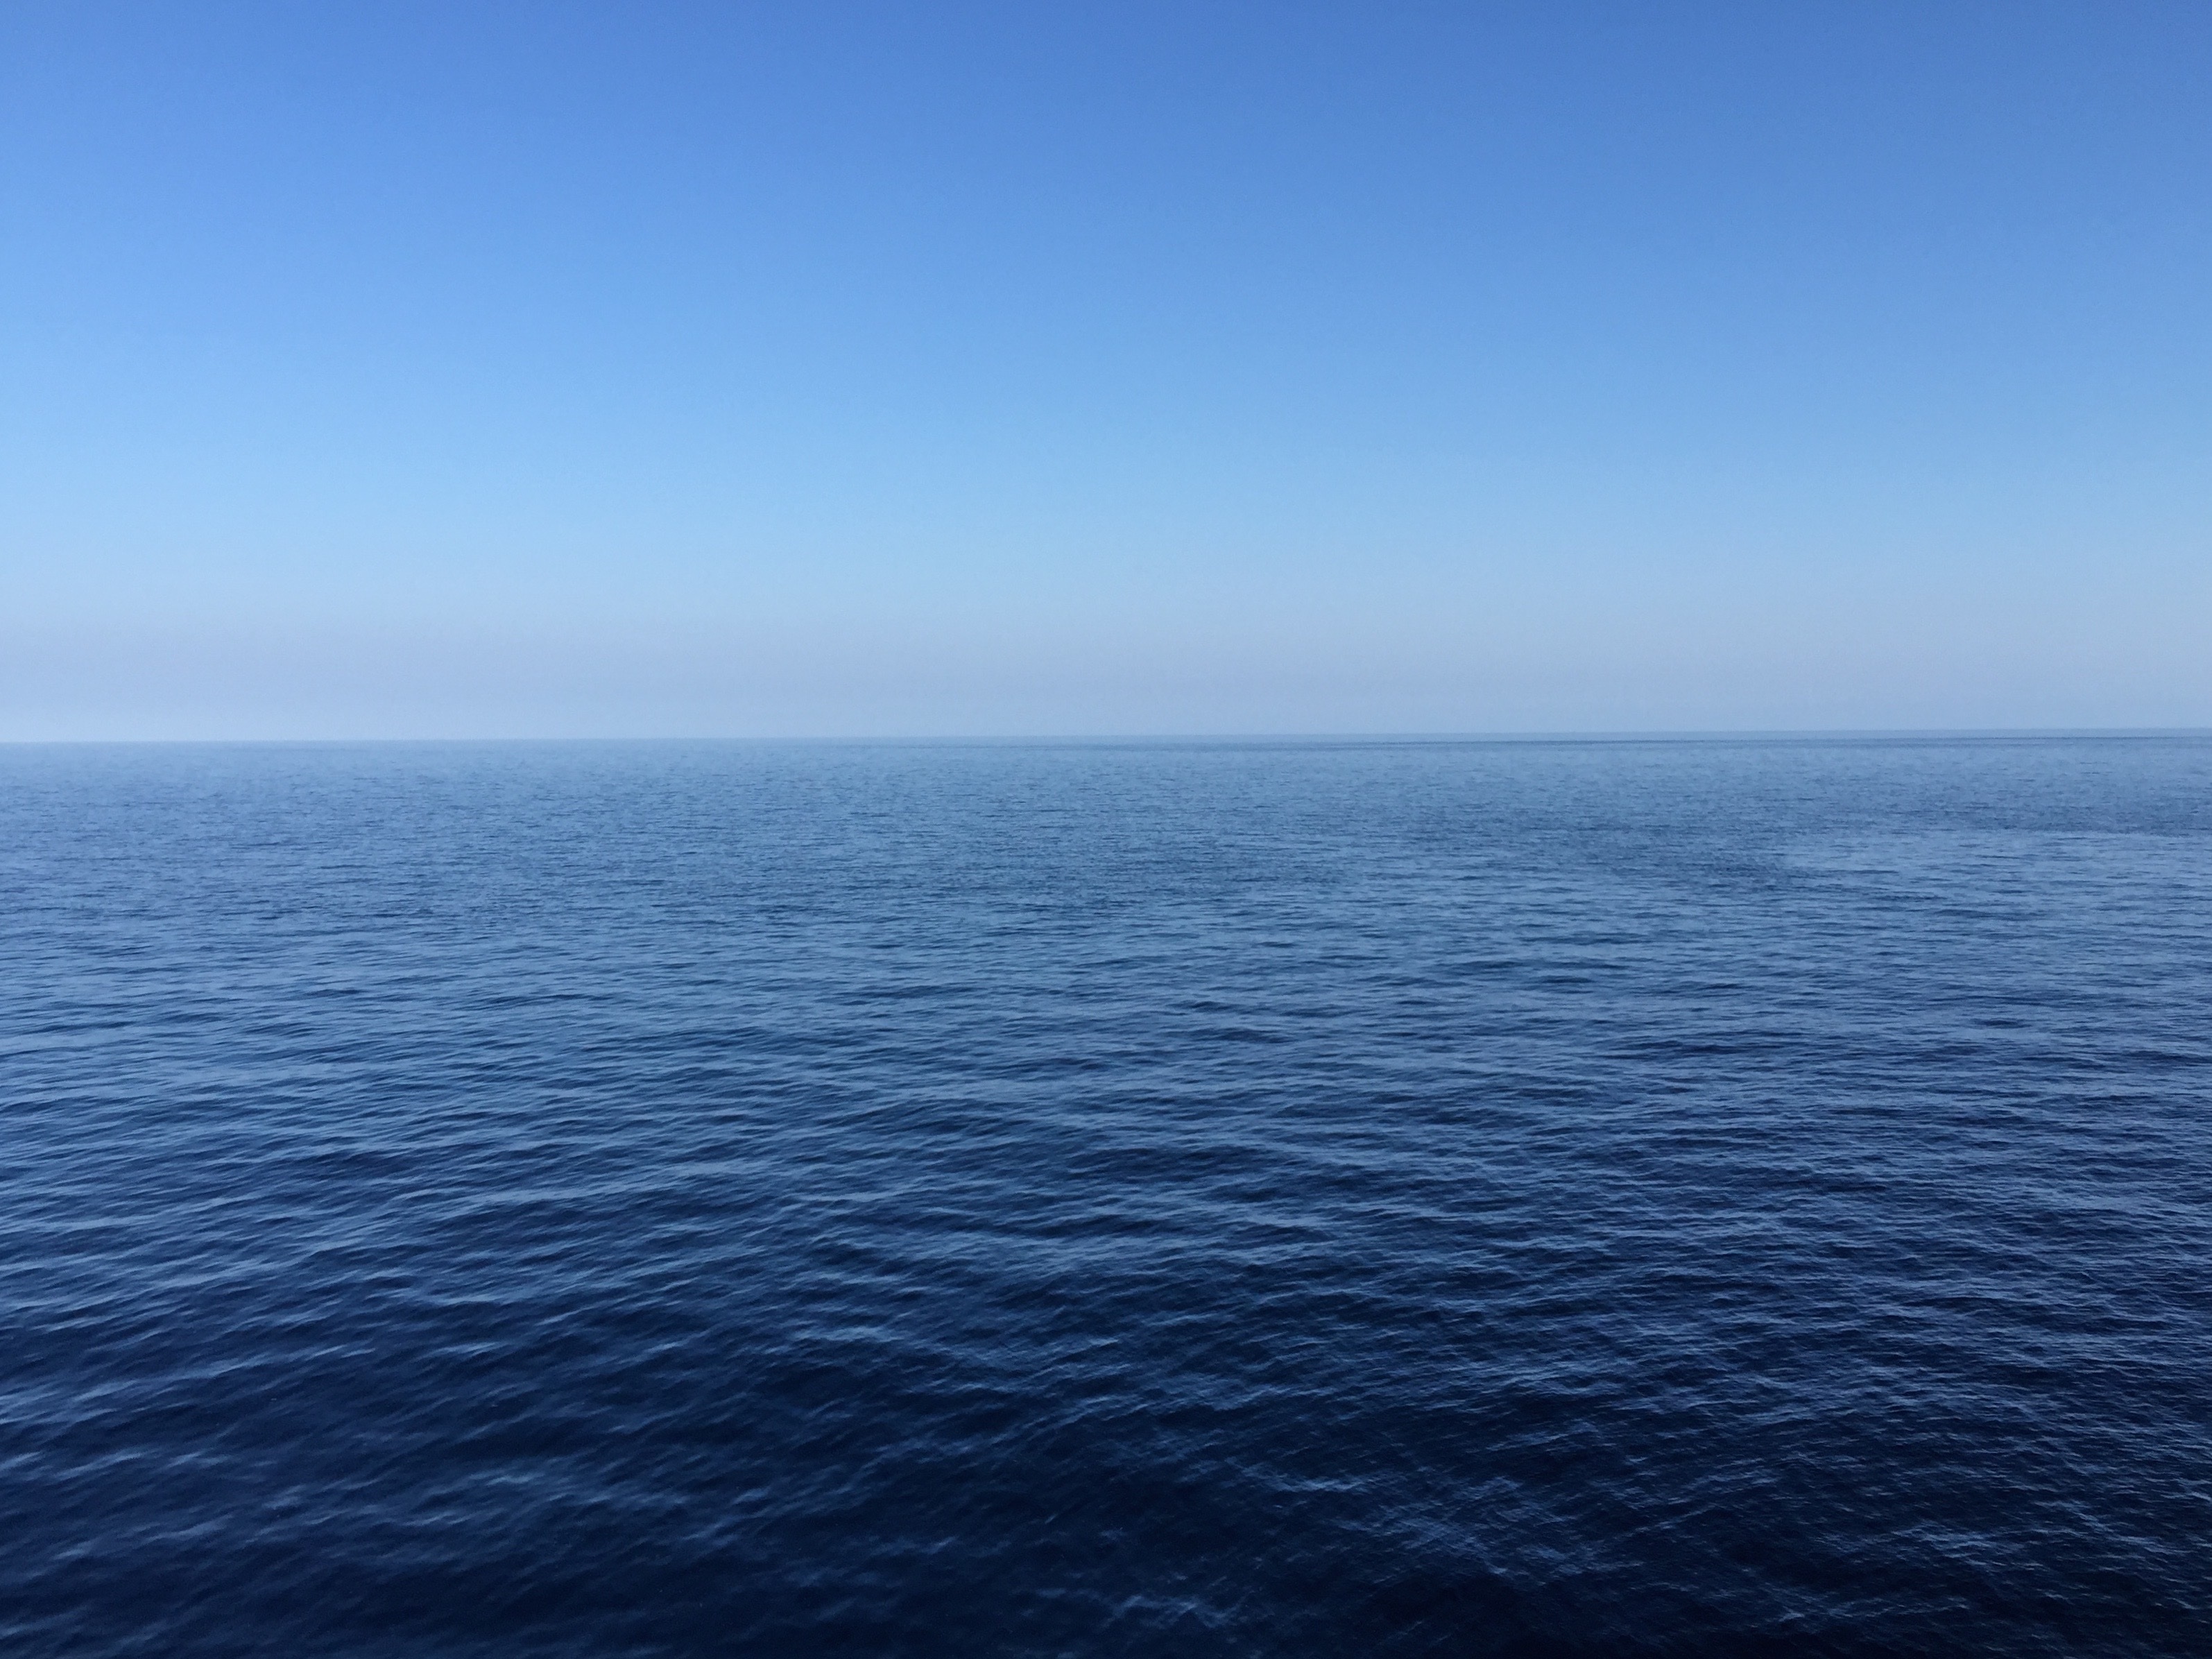
sea, coast, ocean, horizon, bay, body of water, channel, cape, arctic ocean, wind wave